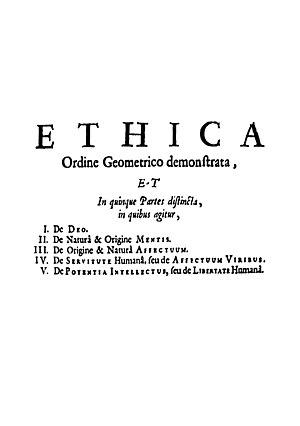
L'Éthique est une œuvre philosophique de Spinoza rédigée en latin entre 1661 et 1675, publiée à sa mort en 1677 et interdite l'année suivante. Il s'agit sans doute de son ouvrage le plus connu et le plus important : son impact, entre autres sur les penseurs français, va grandissant depuis les années 1930.
Baruch Spinoza [baʁuk spinoza], né le 24 novembre 1632 à Amsterdam et mort le 21 février 1677 à La Haye, est un philosophe néerlandais. Il occupe une place importante dans l'histoire de la philosophie, sa pensée, appartenant au courant des modernes rationalistes, ayant eu une influence considérable sur ses contemporains et nombre de penseurs postérieurs.